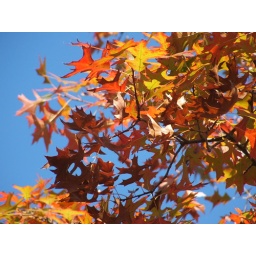
northern red oak in tree nursery showing nice autumn colour